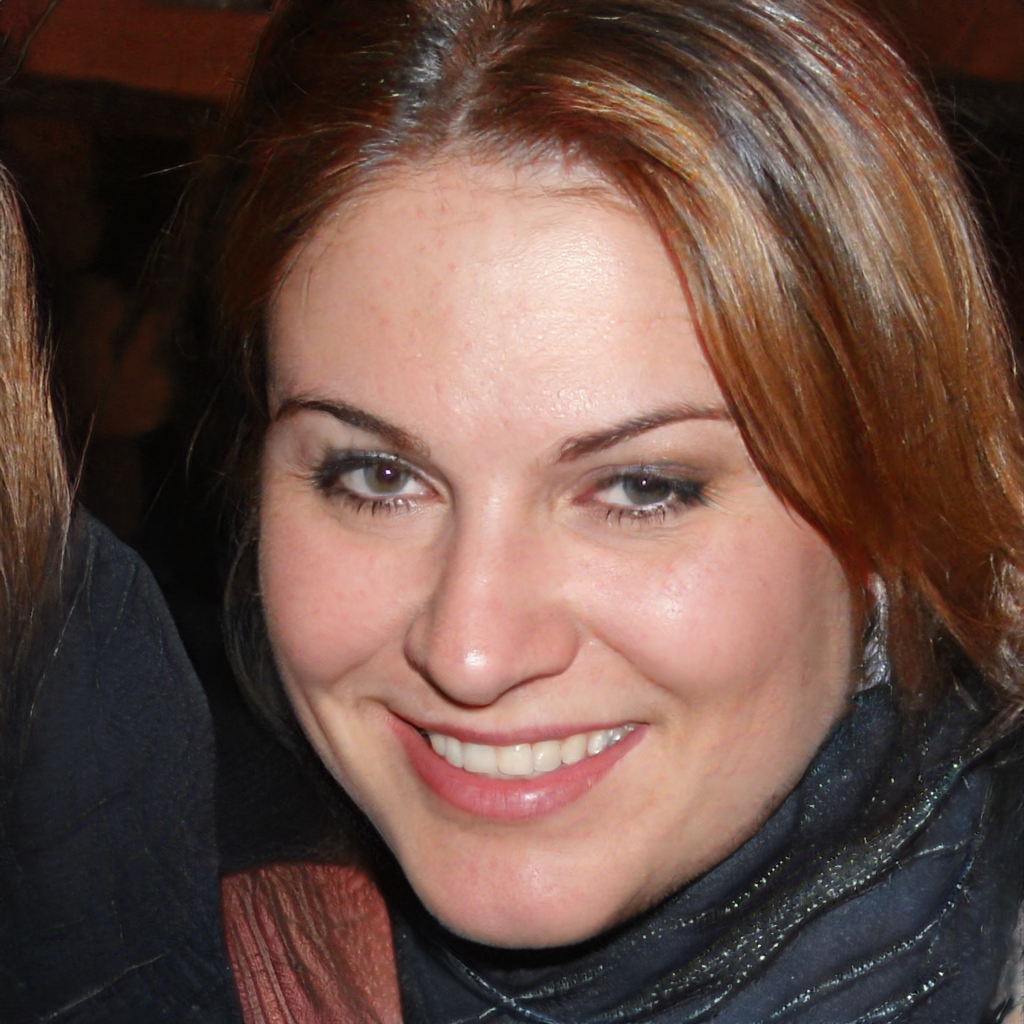
Label: Colored